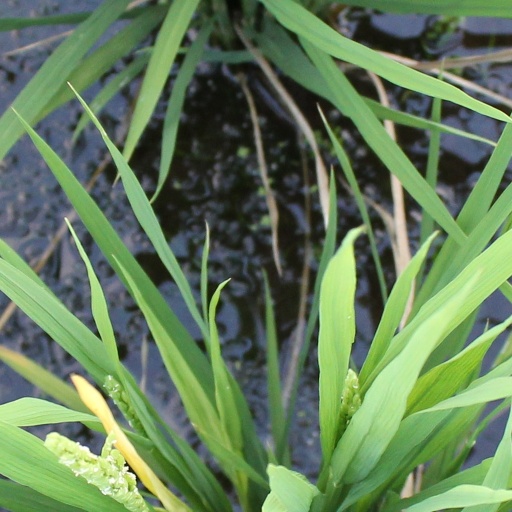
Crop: rice